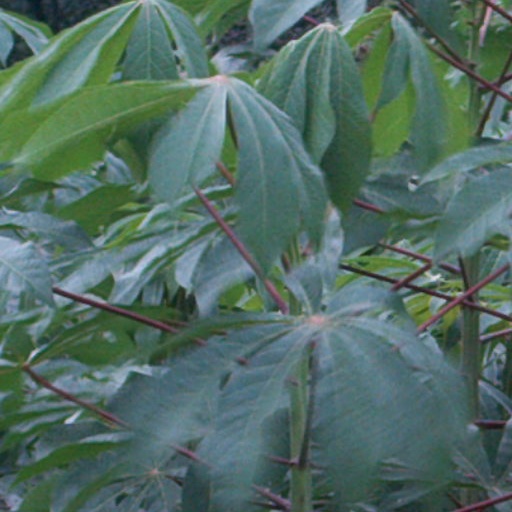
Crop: cassava